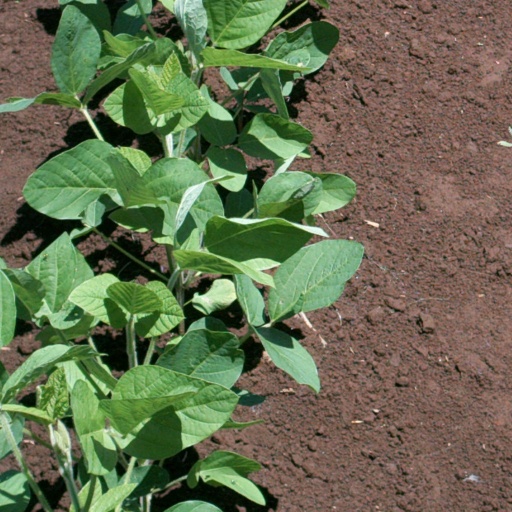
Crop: soybean